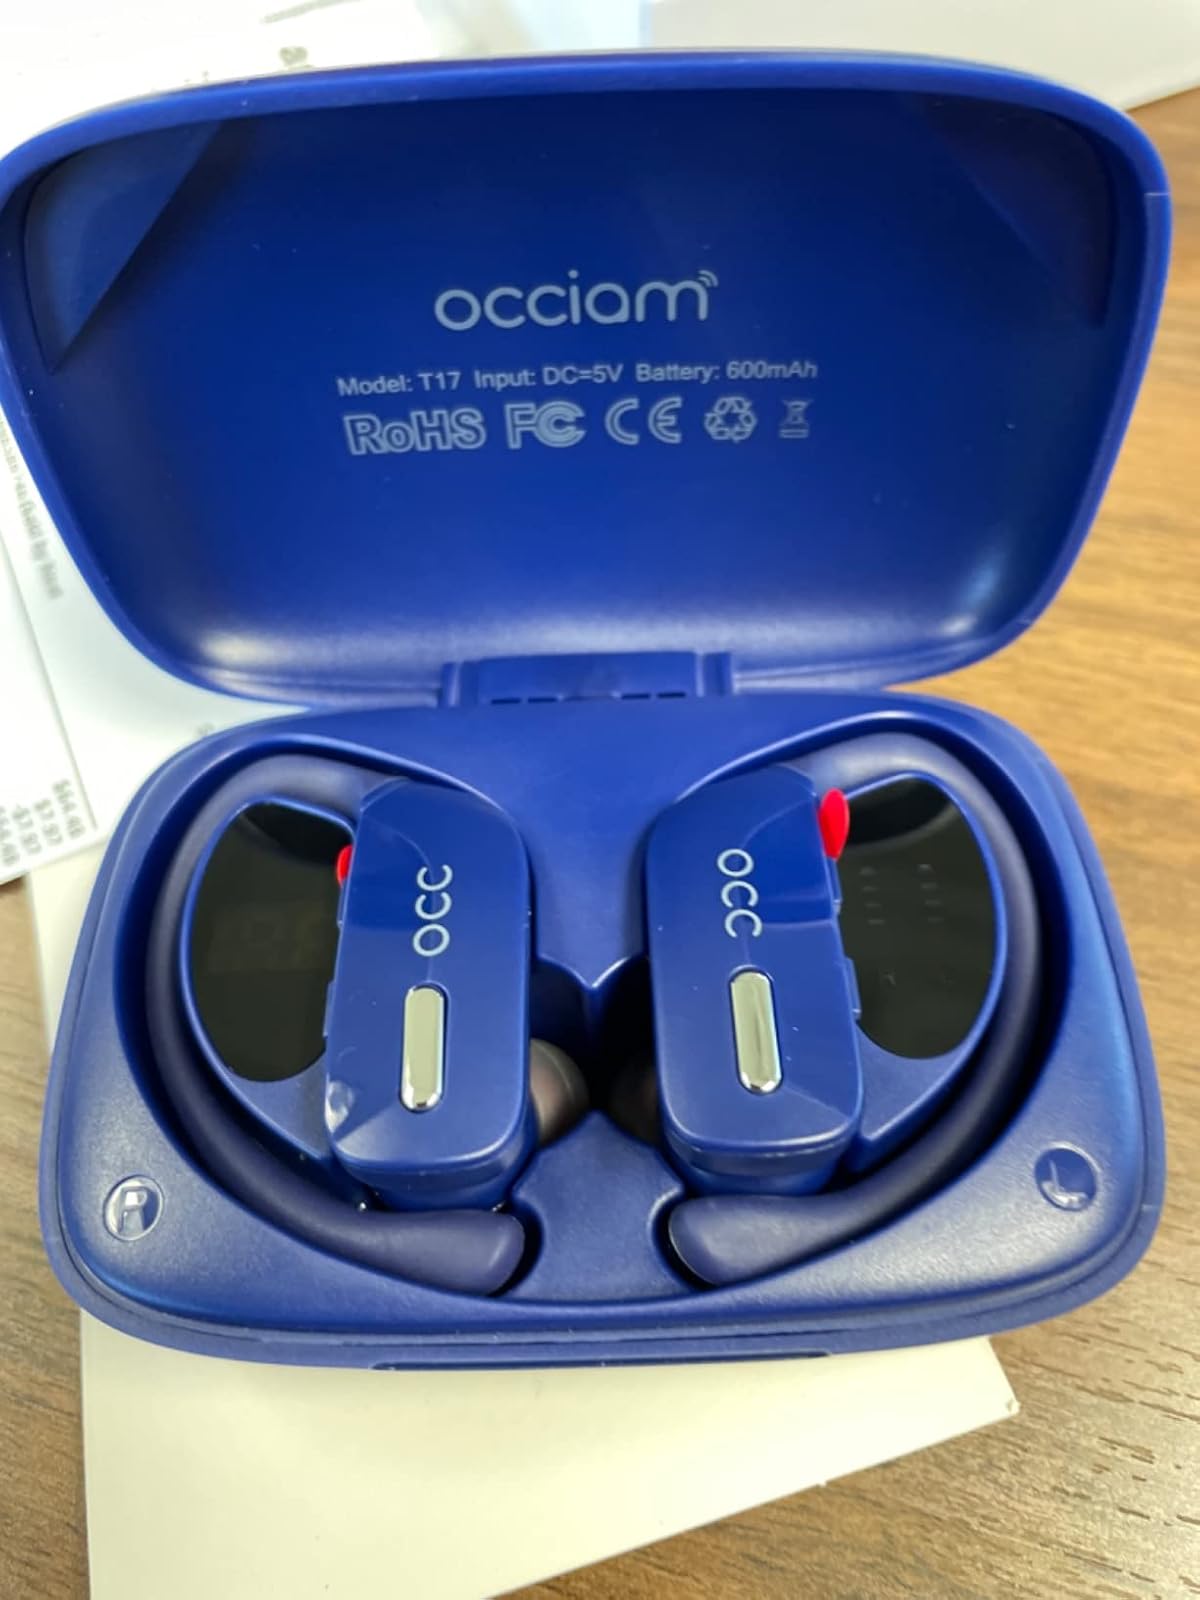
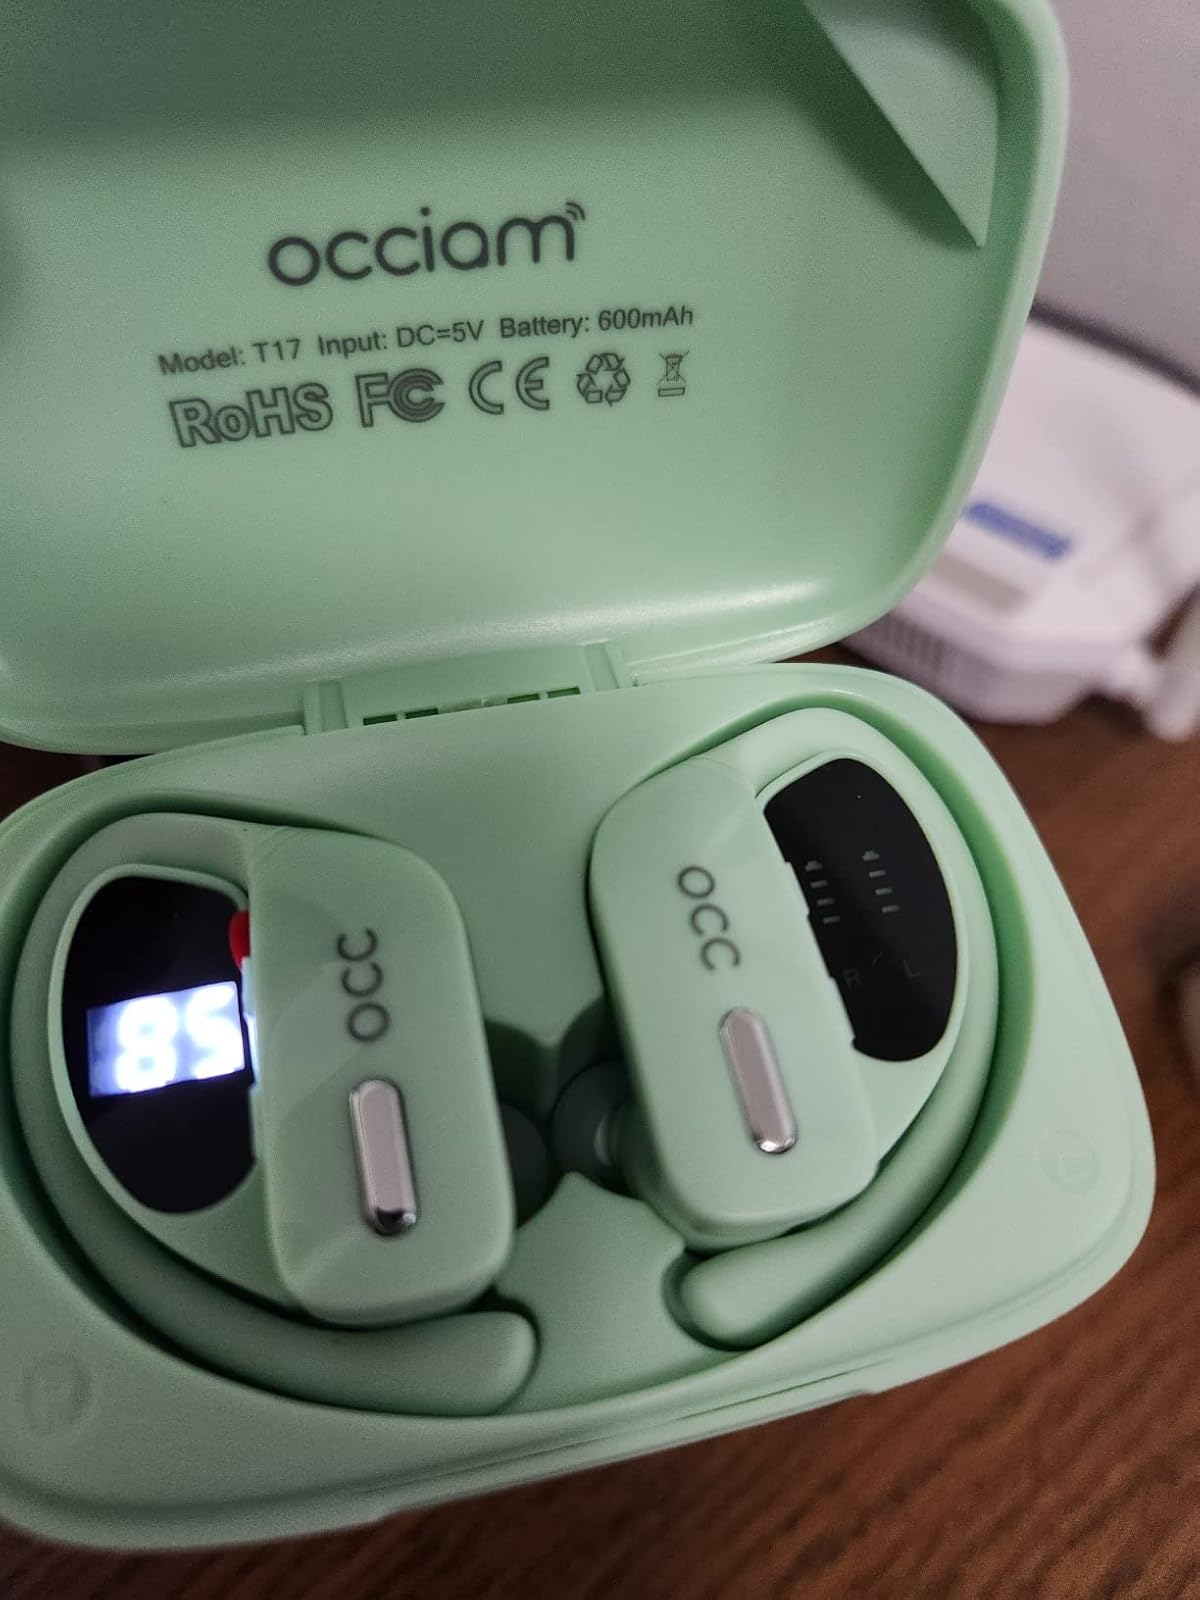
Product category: earbuds
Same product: no